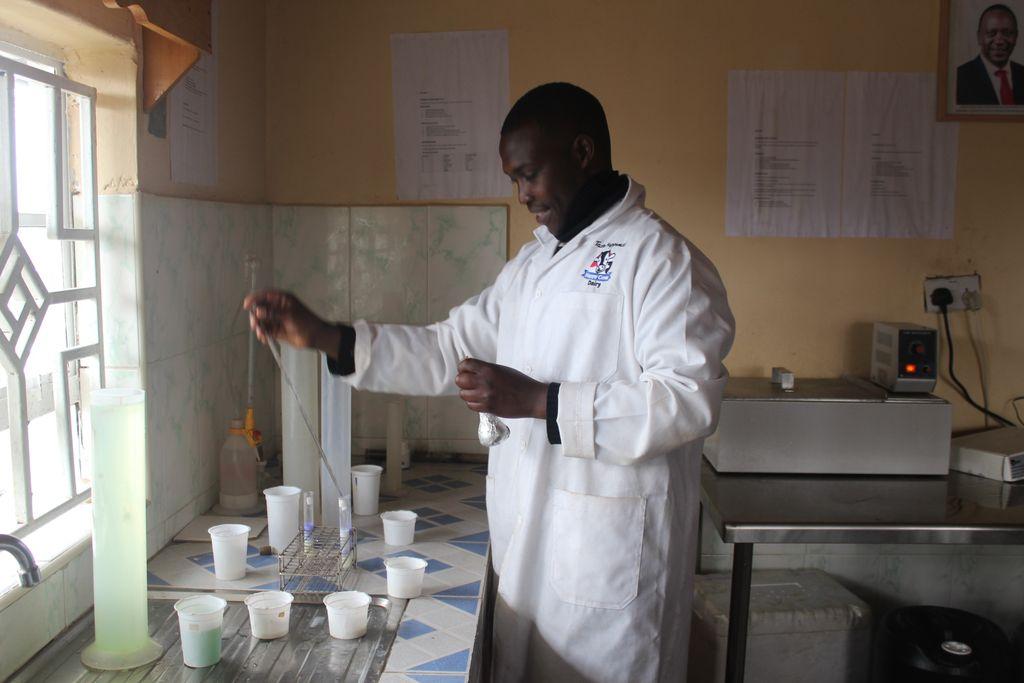
Mwanaume anafanya kazi katika maabara. Amevaa koti jeupe la maabara. Anaonekana akifanya majaribio au kupima kitu kwa kutumia vifaa vya maabara.